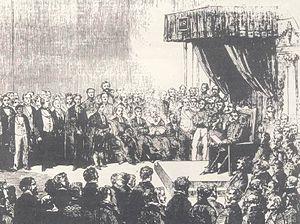
La franchise électorale du Cap définissait les qualifications nécessaires pour pouvoir disposer du droit de vote aux élections parlementaires dans la colonie du Cap puis dans la province du Cap, durant les premières années de l'Union sud-africaine.
Tuynhuys ou De Tuynhuys est la résidence du président d'Afrique du Sud dans la ville du Cap en Afrique du Sud. Son nom de Tuynhuys lui a été officiellement-attribué en 1972. Le bâtiment fut autrefois la résidence des gouverneurs néerlandais et britanniques de la colonie du Cap puis des gouverneurs d'Afrique du Sud avant de devenir la résidence présidentielle en 1961.